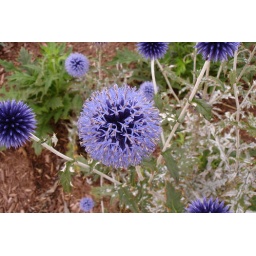
These flowers were growing in a bed by the old train station in Sherbrooke, Quebec.